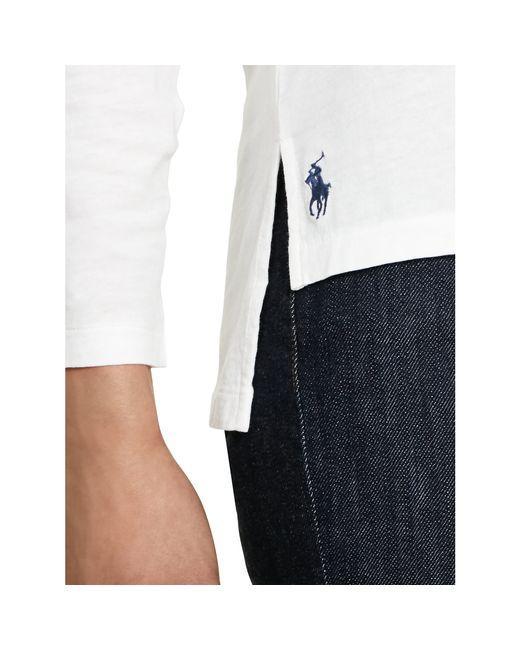
Slim Fit stilvolles weißes Hemd für Damen